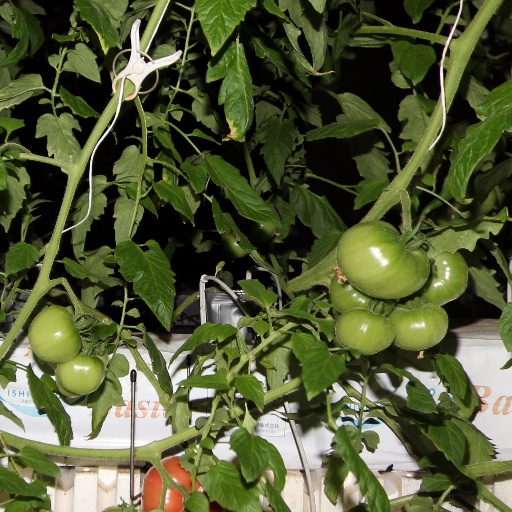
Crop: tomato